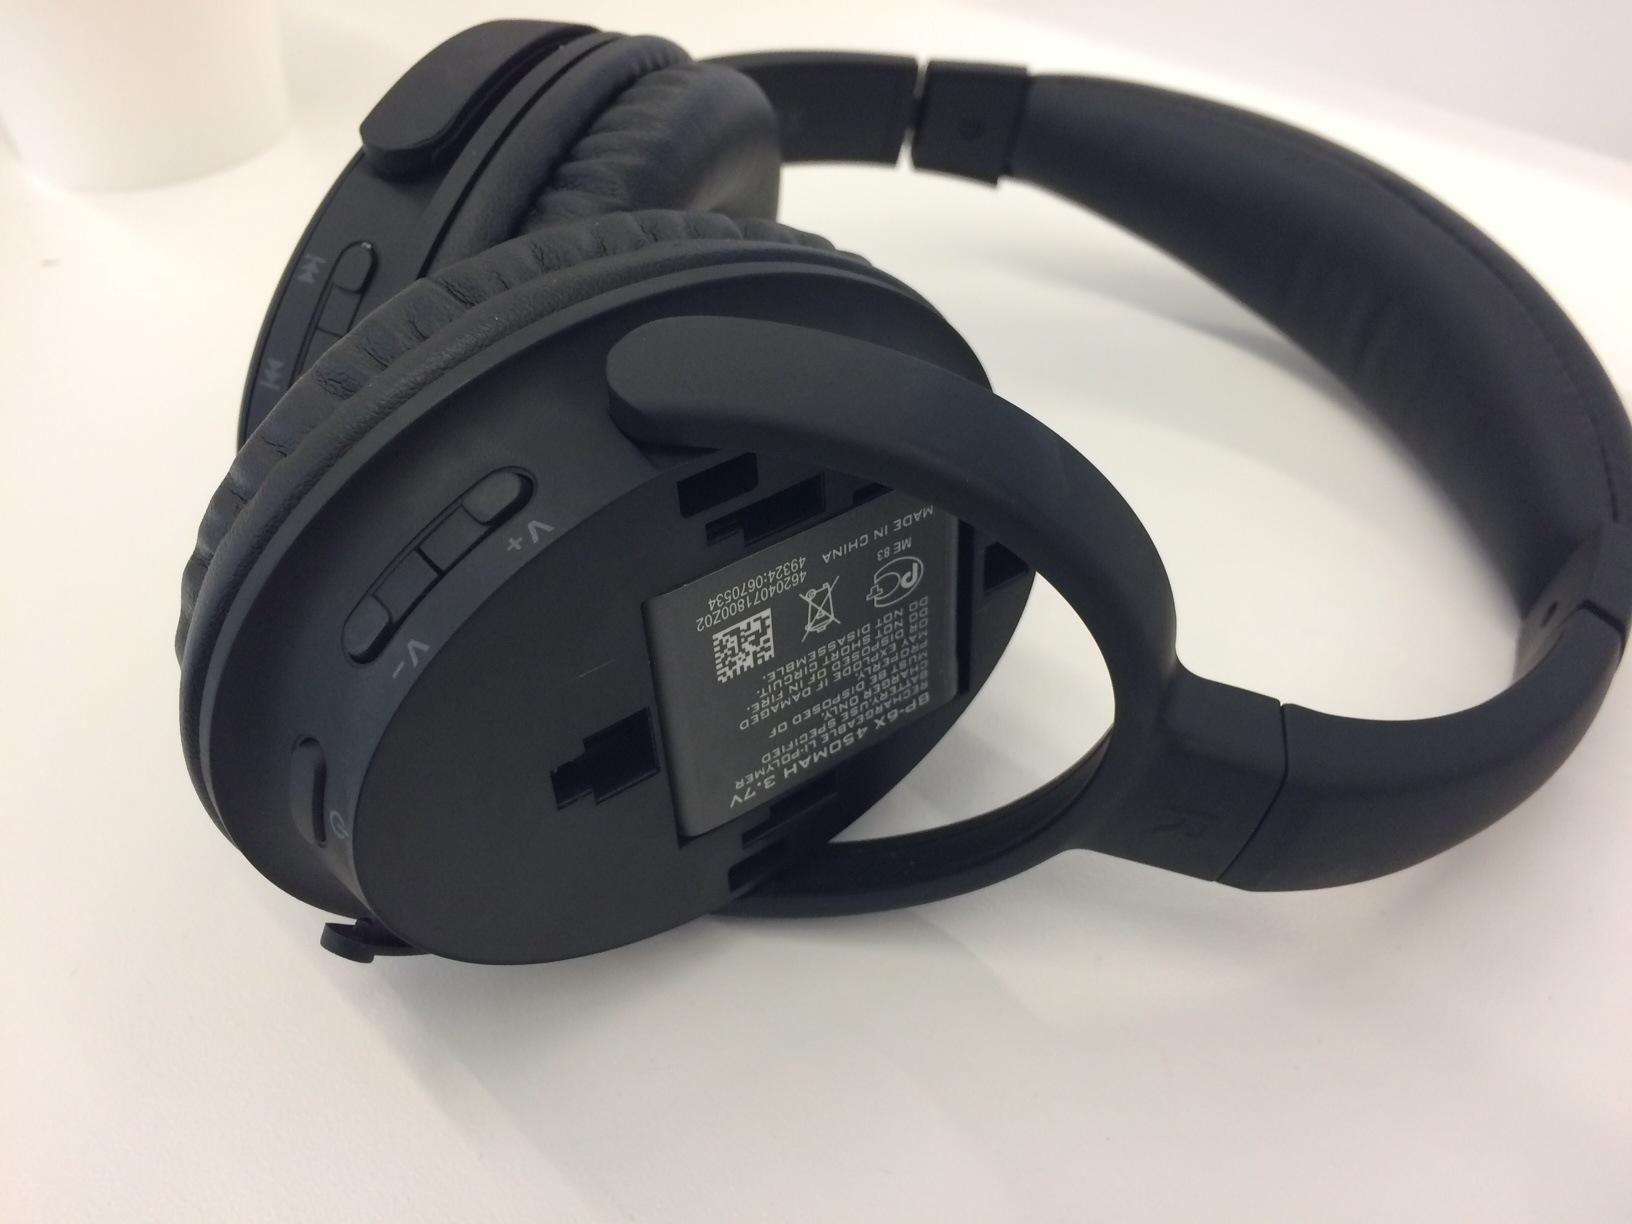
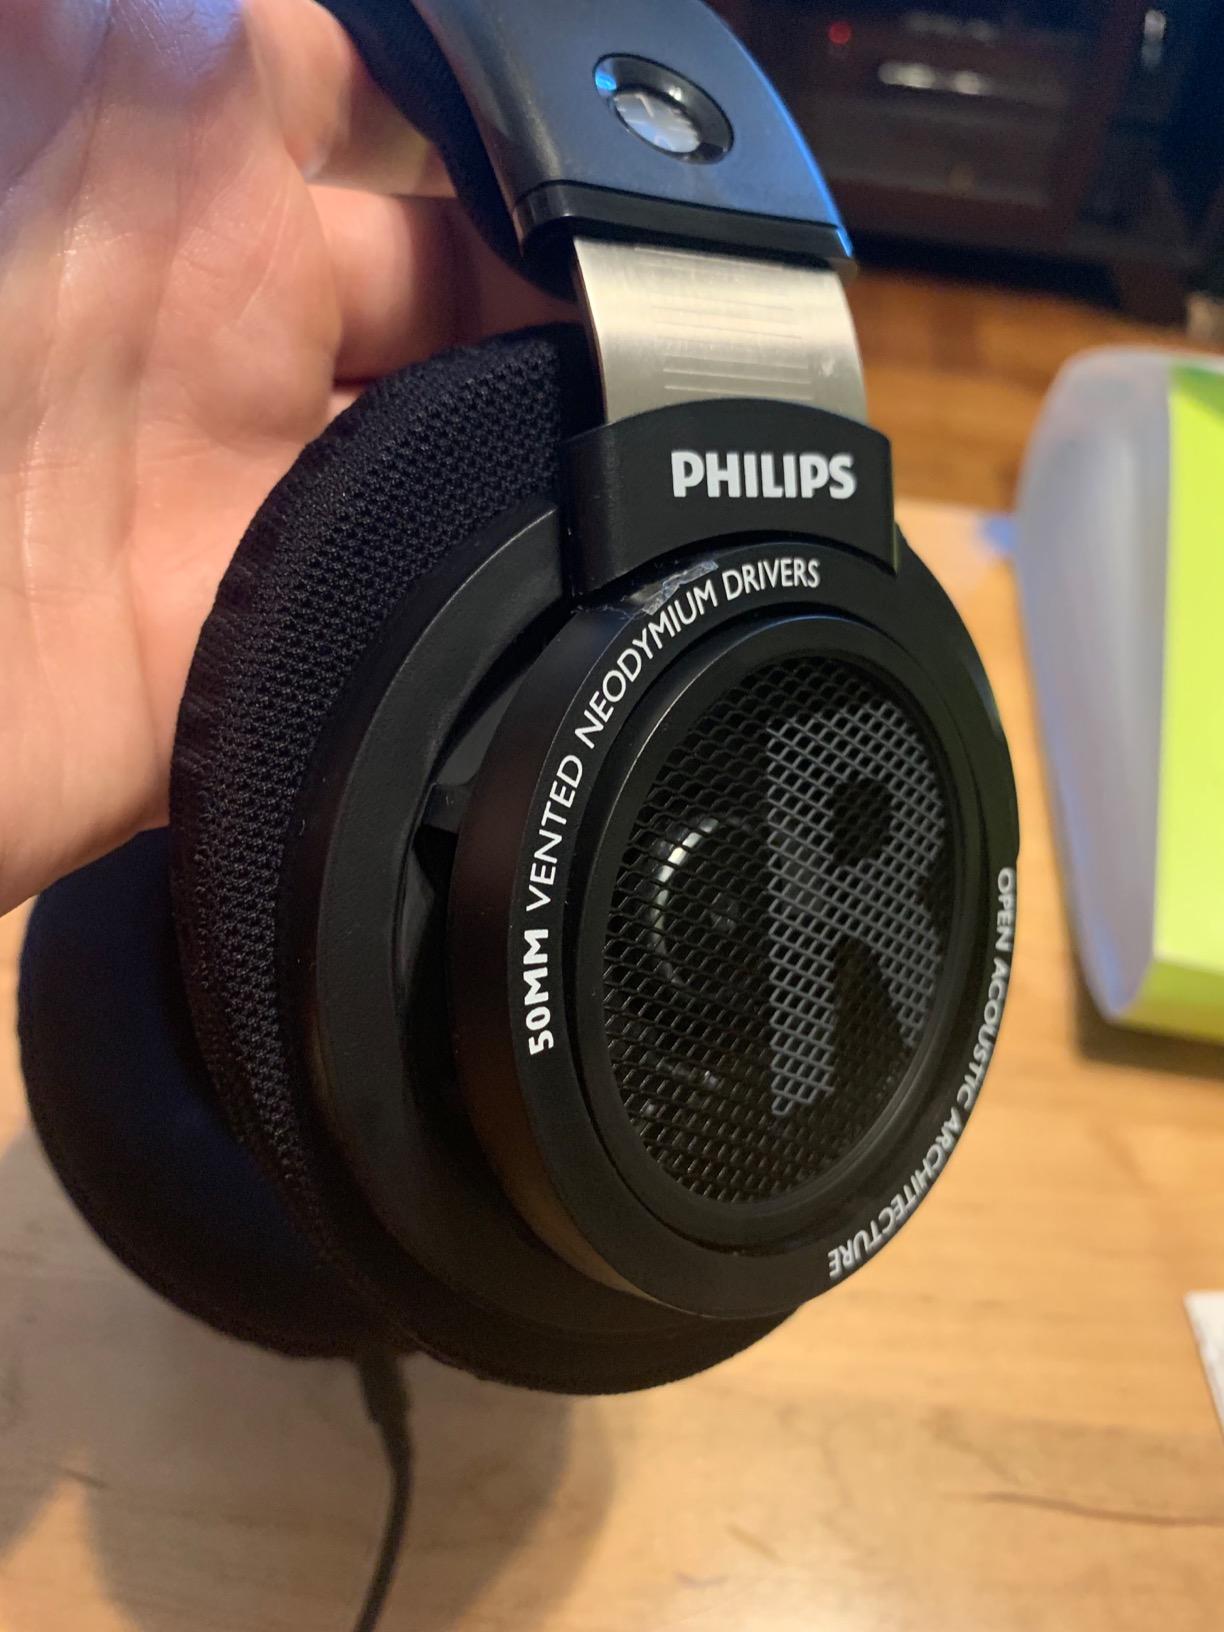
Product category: headphones
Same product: no